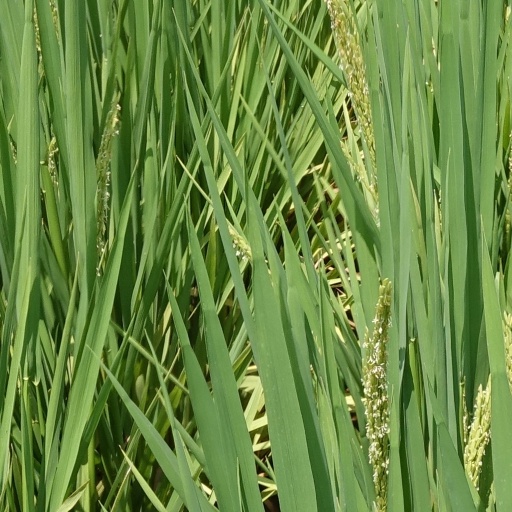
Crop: rice